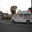
Label: ambulance